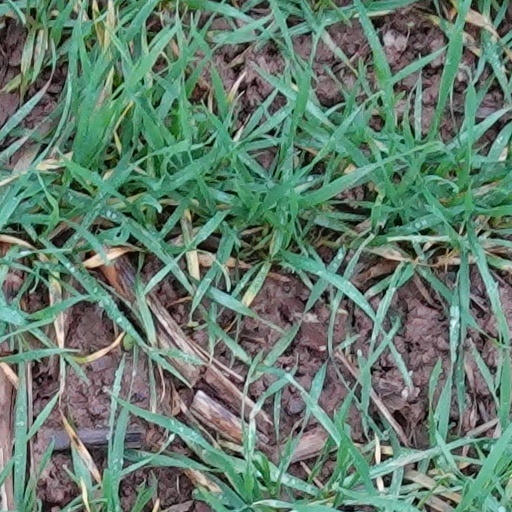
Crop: wheat